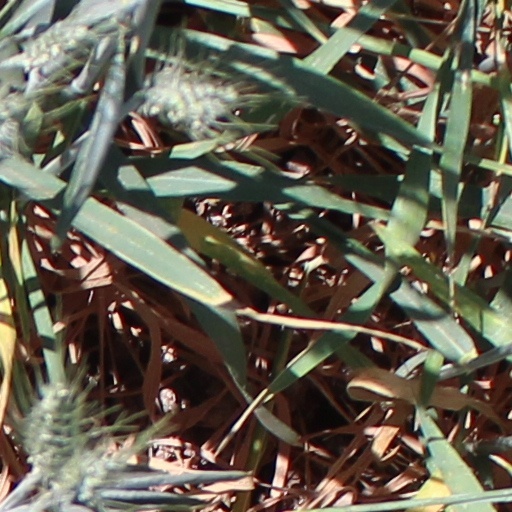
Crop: wheat